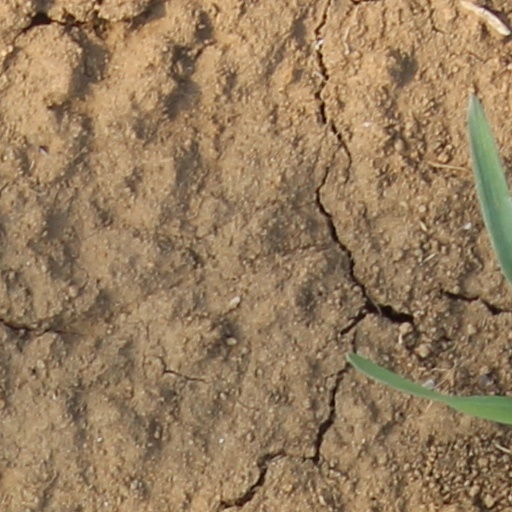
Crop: wheat